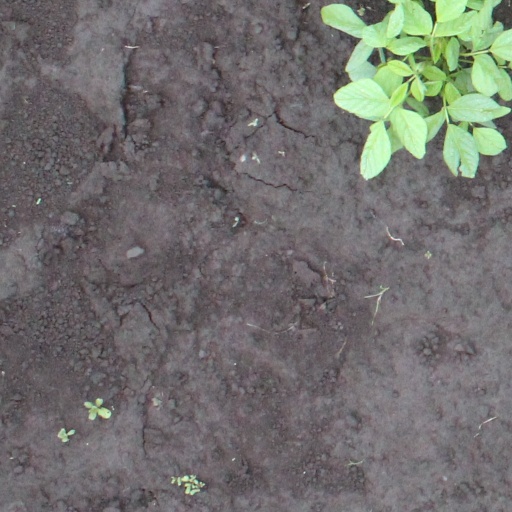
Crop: soybean